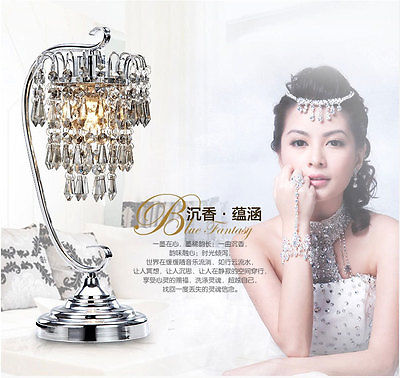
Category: lamp